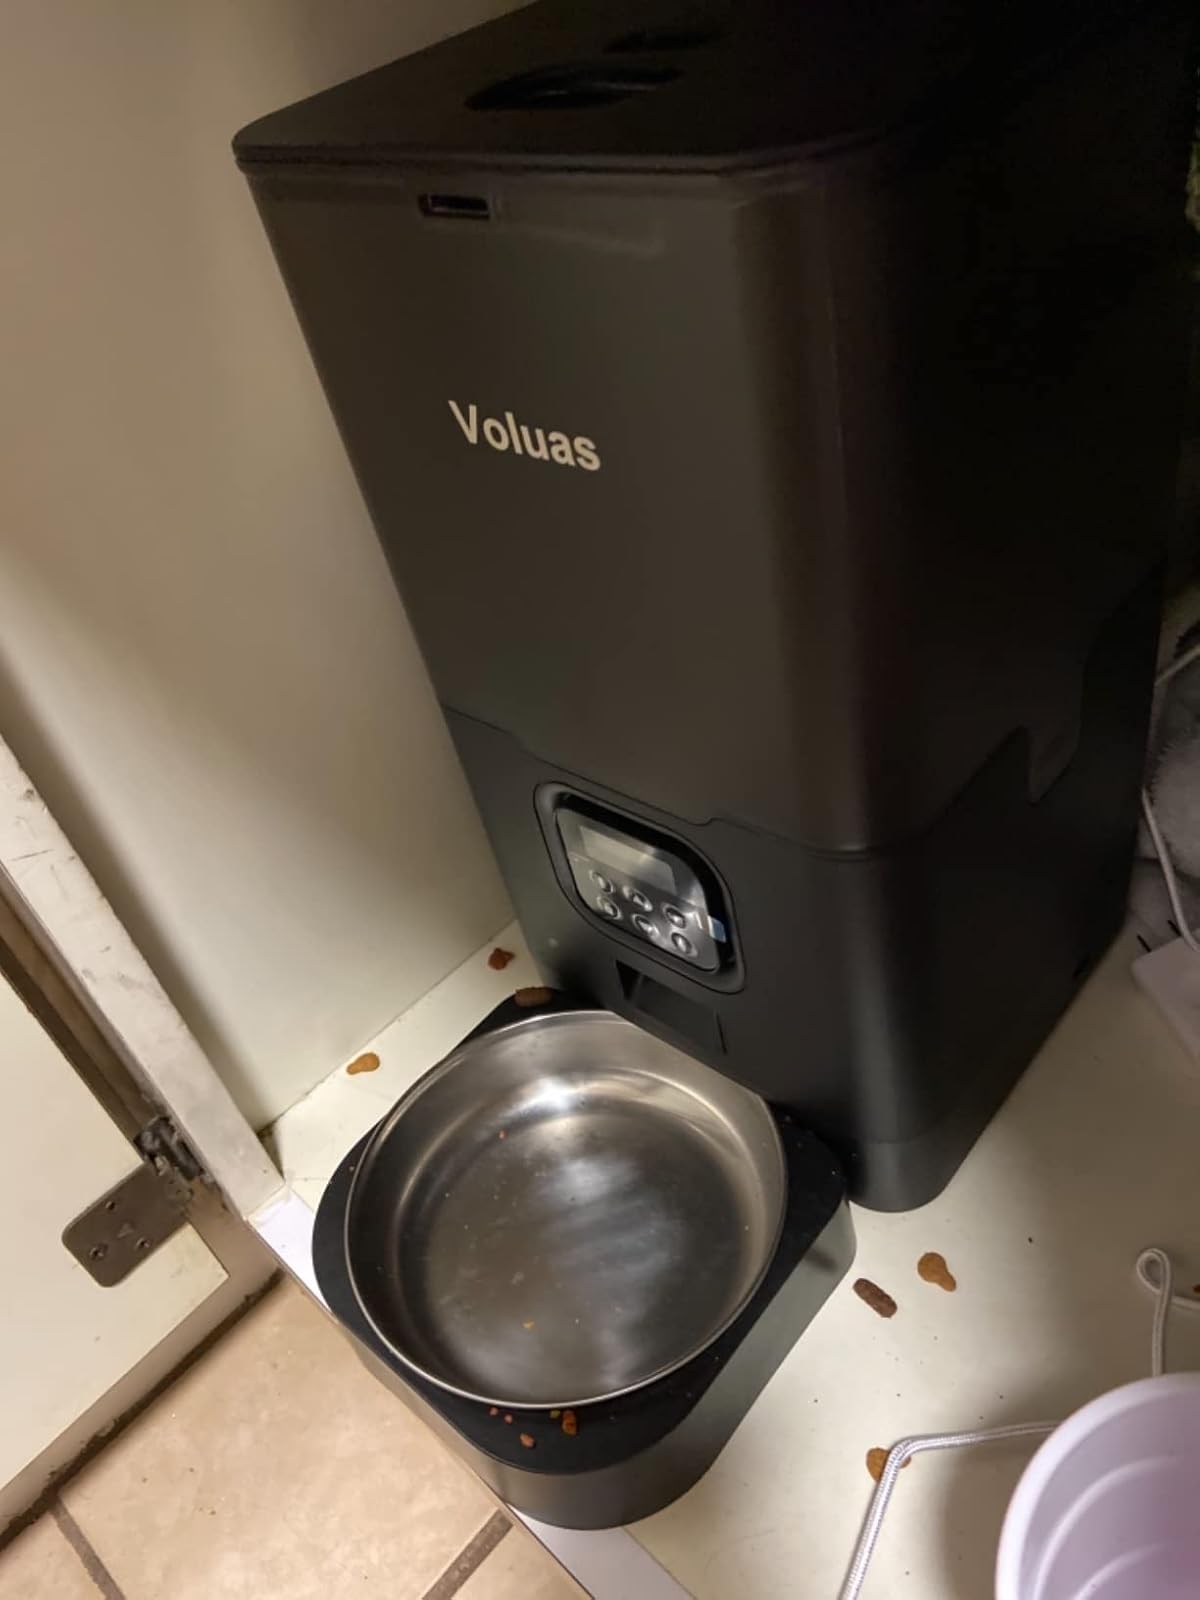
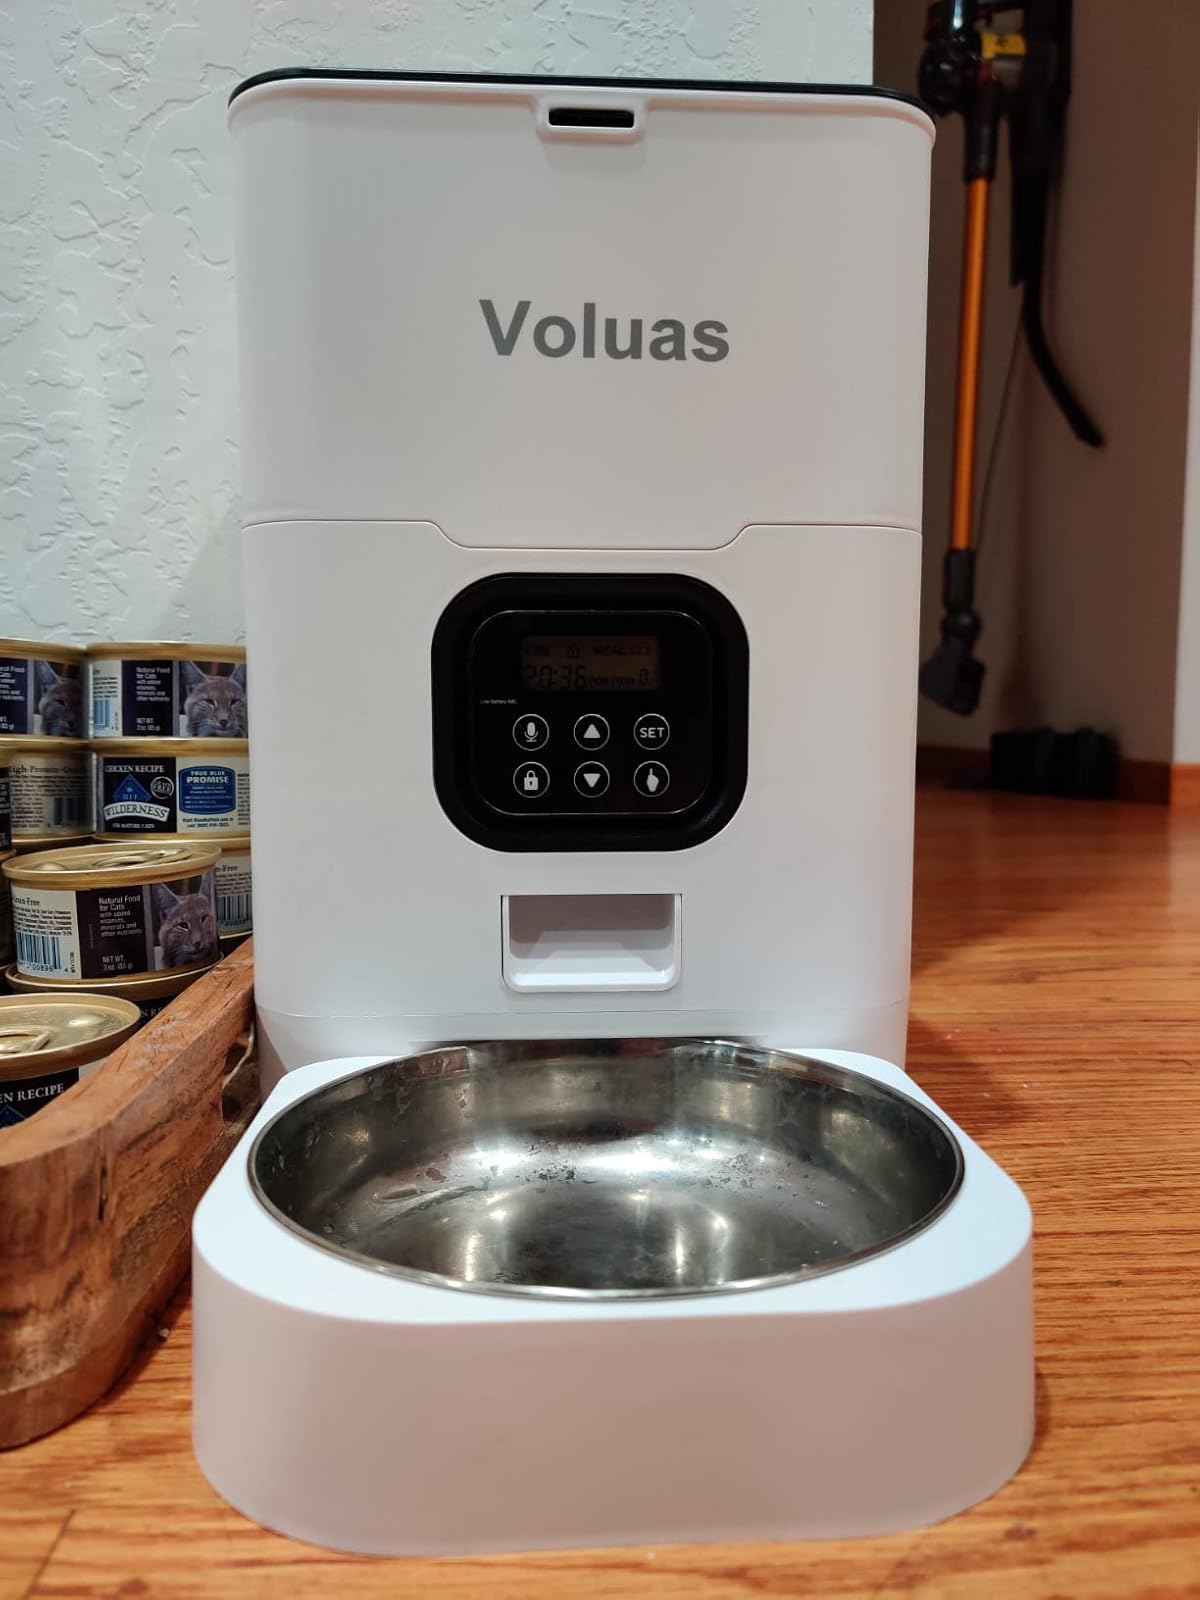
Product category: items_feeder
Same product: no